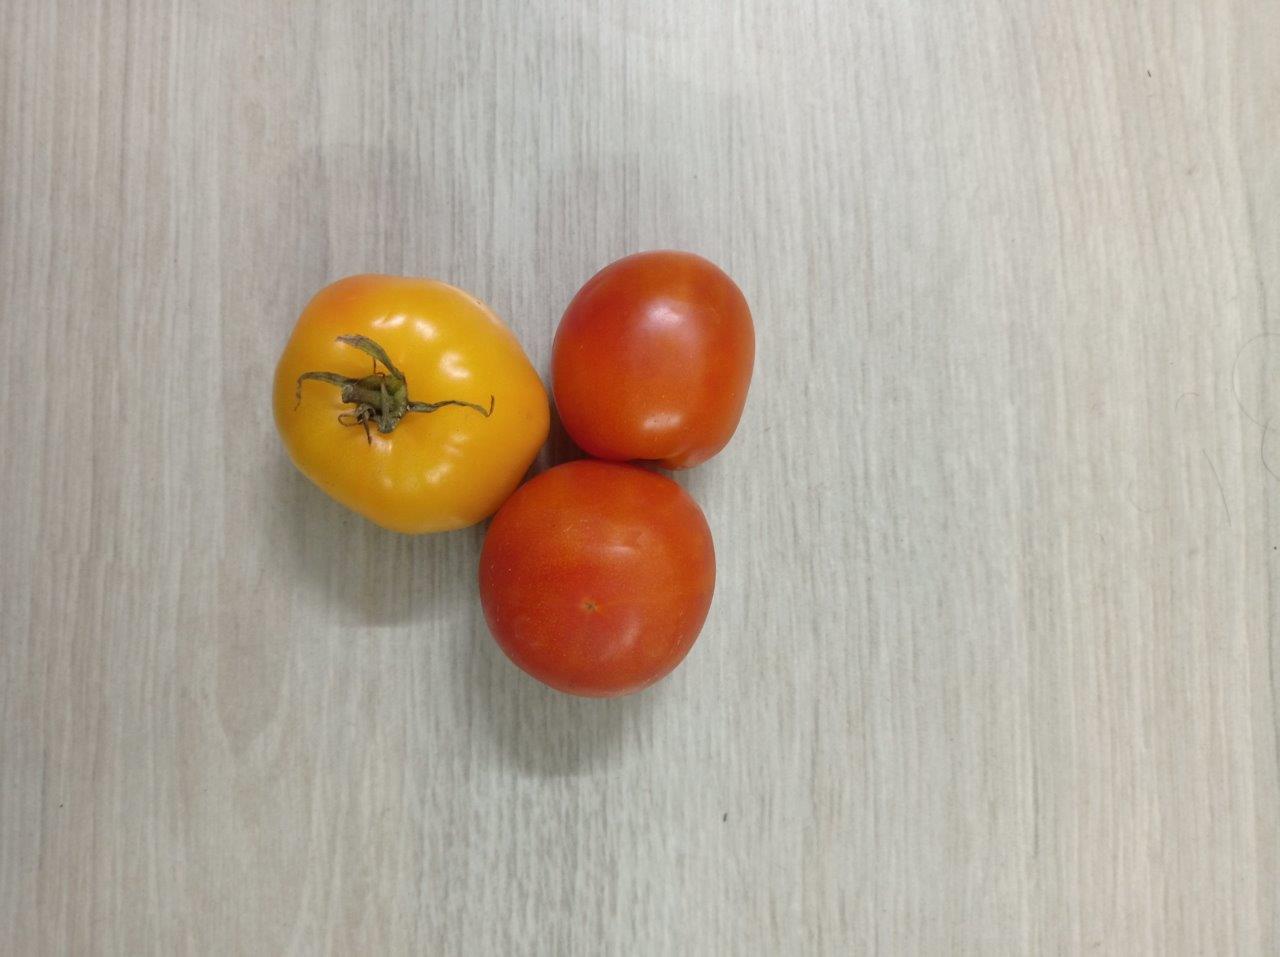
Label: Fresh